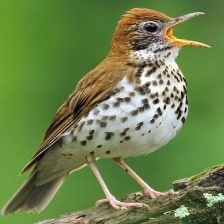
Species: WOOD THRUSH
Scientific name: HYLOCICHLA MUSTELINA